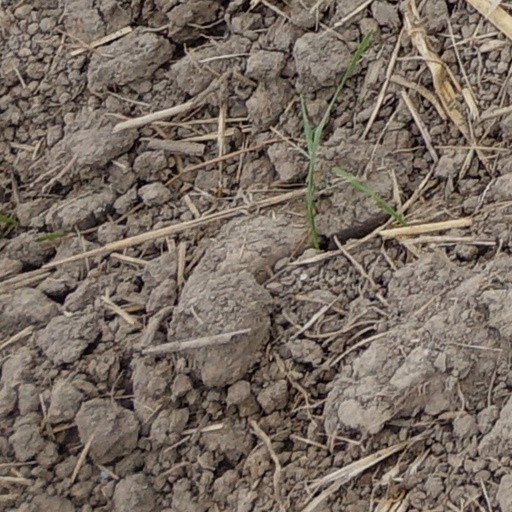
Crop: wheat